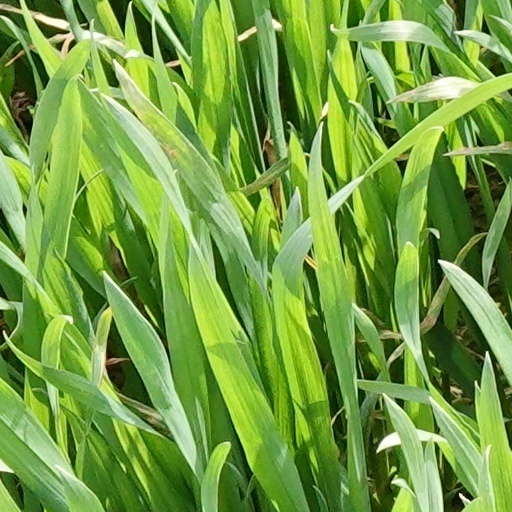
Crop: wheat